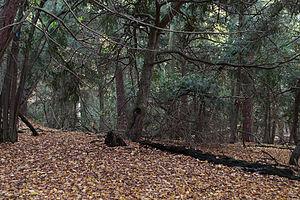
L’if commun, est une espèce de conifères non résineux de la famille des Taxaceae. Très longévif, poussant lentement, c’est un arbre qui se prête bien à la taille. Il est parfois appelé if à baies.